Ljubljana

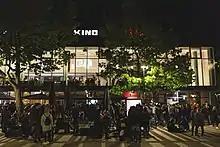
Kino Šiška Centre for Urban Culture in Ljubljana

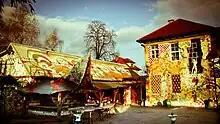
"The Barn" building located in Metelkova, the Ljubljana equivalent of the Copenhagen's Freetown Christiania.

Having already existed in the 18th century, Ljubljana's central square, Prešeren Square's modern appearance has developed since the end of the 19th century. After the 1895 earthquake, Max Fabiani designed the square as the hub of four streets and four banks, and in the 1980s Edvard Ravnikar proposed the circular design and the granite block pavement. A statue of the Slovene national poet France Prešeren with a muse stands in the middle of the square. The Prešeren Monument was created by Ivan Zajec in 1905, whereas the pedestal was designed by Max Fabiani. The square and surroundings have been closed to traffic since 1 September 2007. Only a tourist train leaves Prešeren Square every day, transporting tourists to Ljubljana Castle.